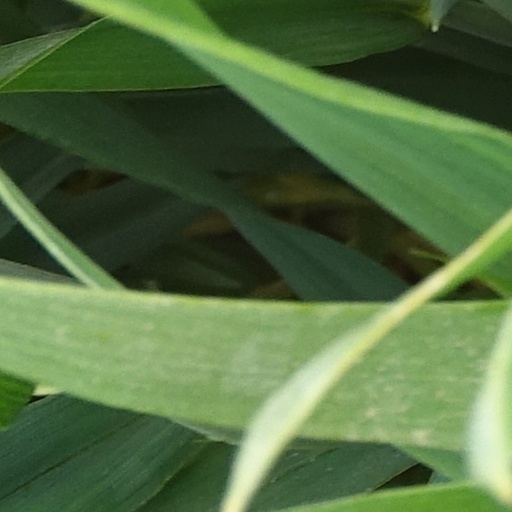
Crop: wheat